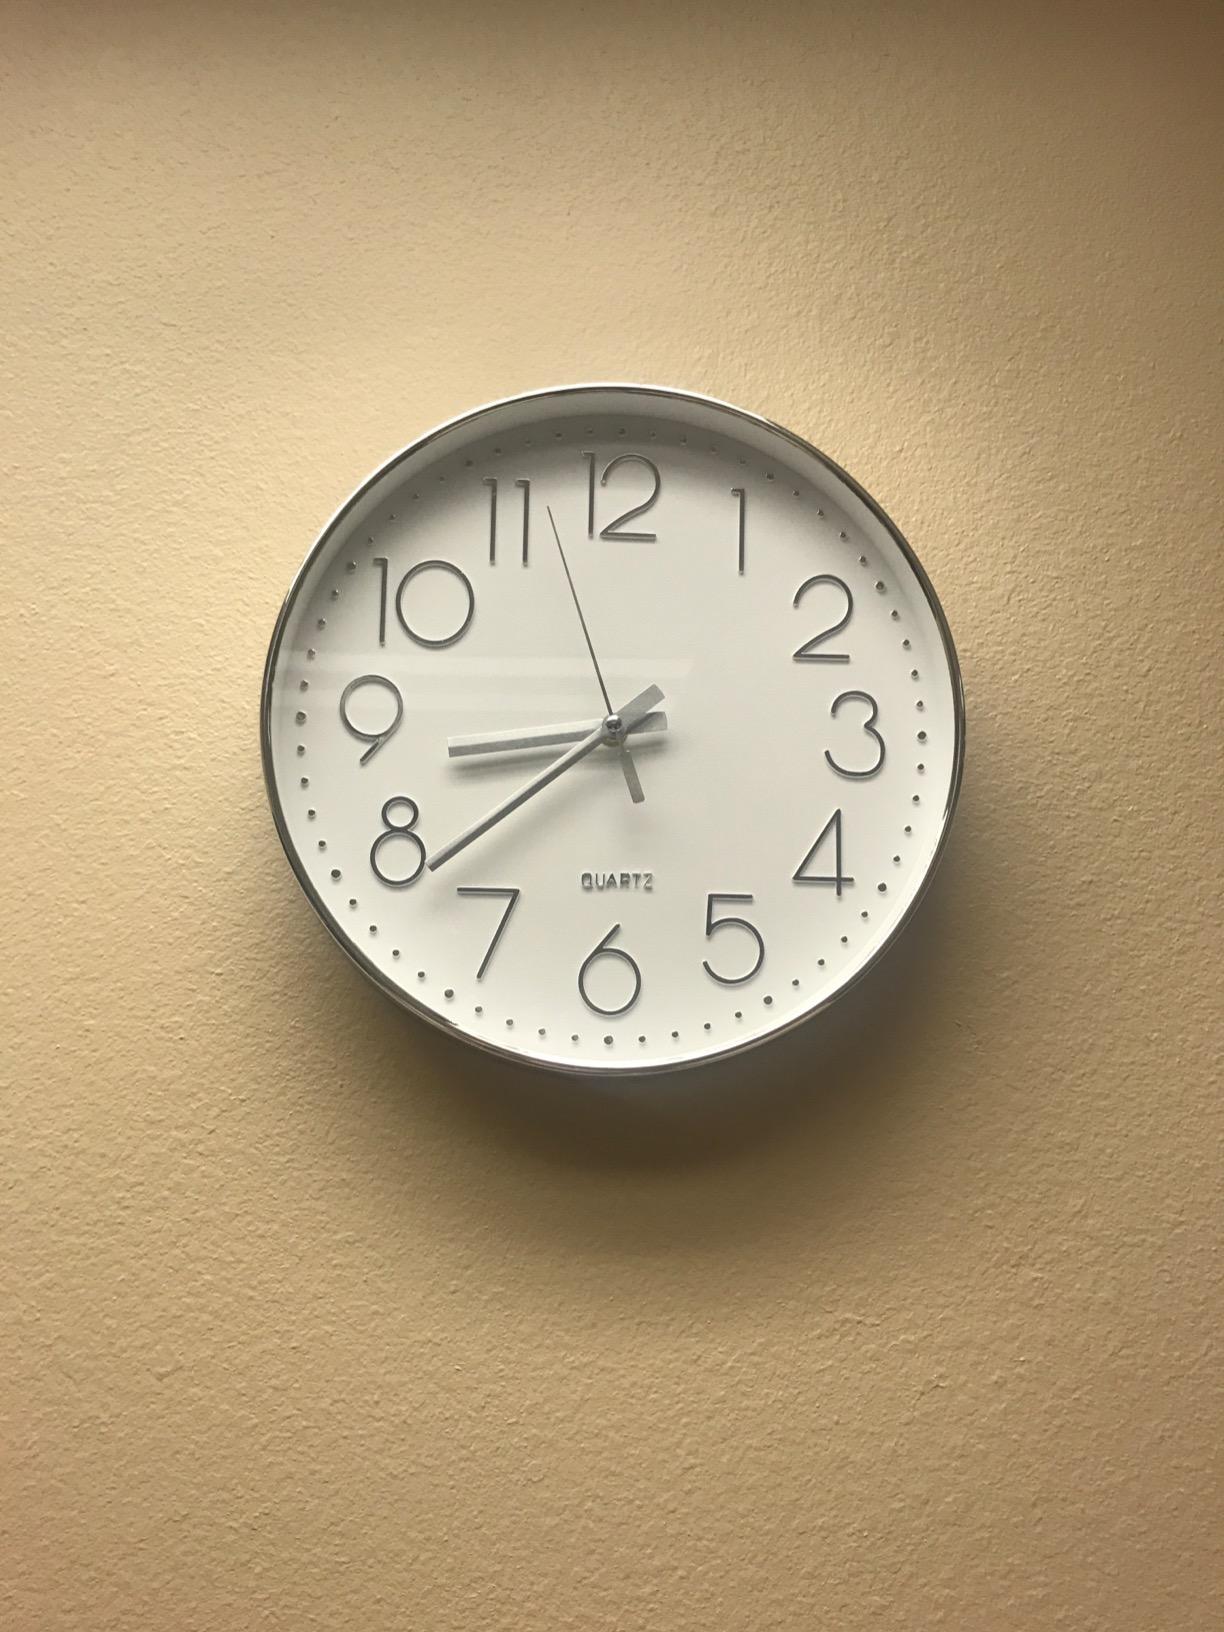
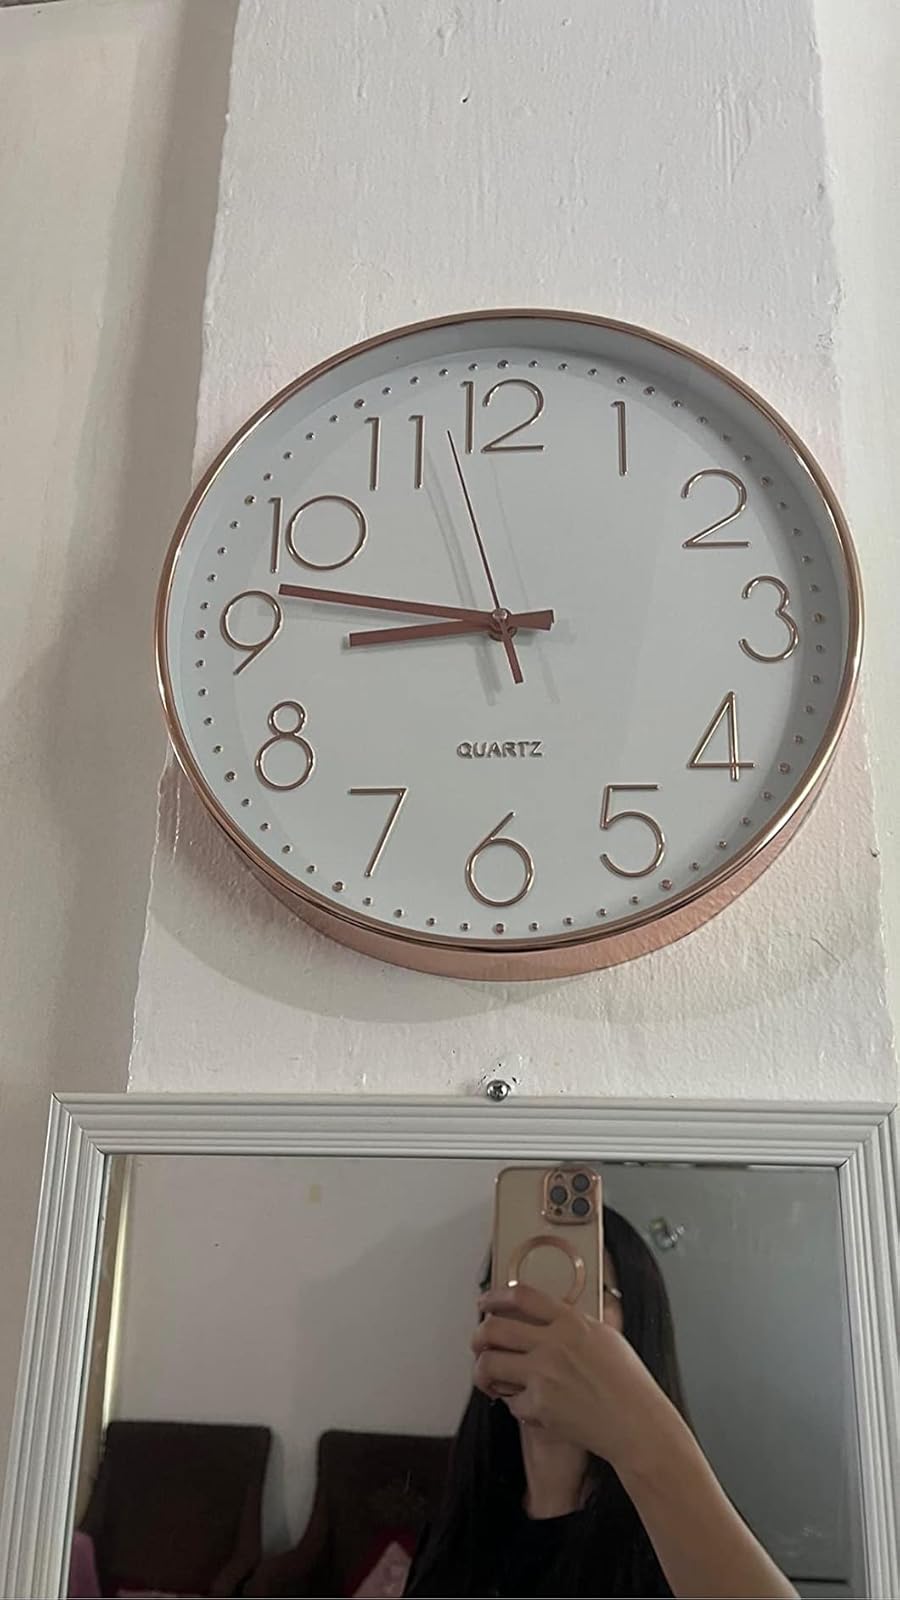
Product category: clock
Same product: no